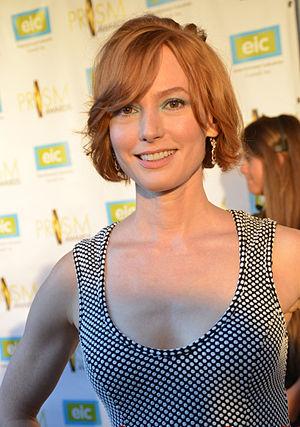
Alicia Roanne Witt est une actrice, scénariste, productrice et réalisatrice américaine née le 21 août 1975 à Worcester, Massachusetts.